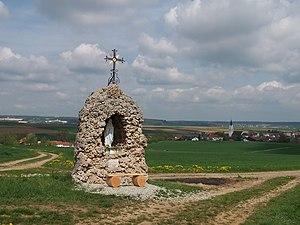
Après les apparitions de Lourdes, de très nombreuses répliques de la grotte de Lourdes sont réalisées, jusqu'en 1914. Ce n'est évidemment pas une date butoir. Après cette date, le nombre de copies de la grotte continue toujours d'évoluer. En 2015, un auteur a répertorié en France plus de 765 sites, et dans le reste du monde 321 copies de la grotte.